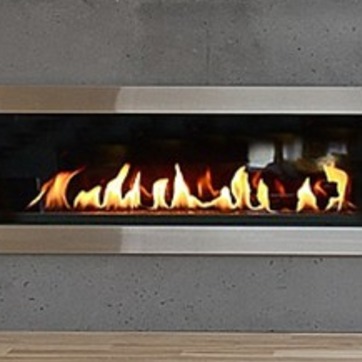
Material: other